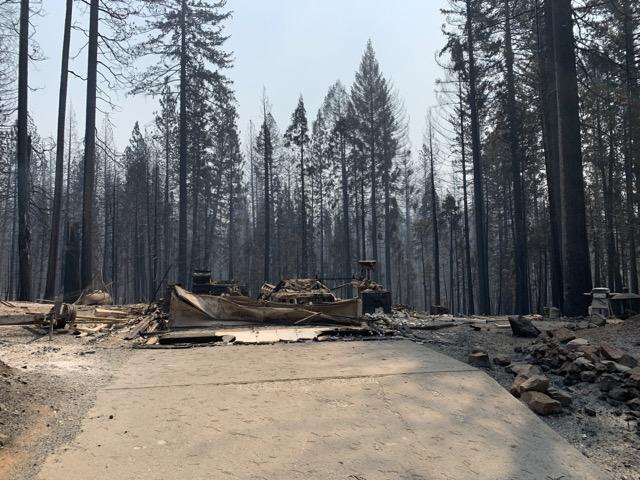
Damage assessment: destroyed